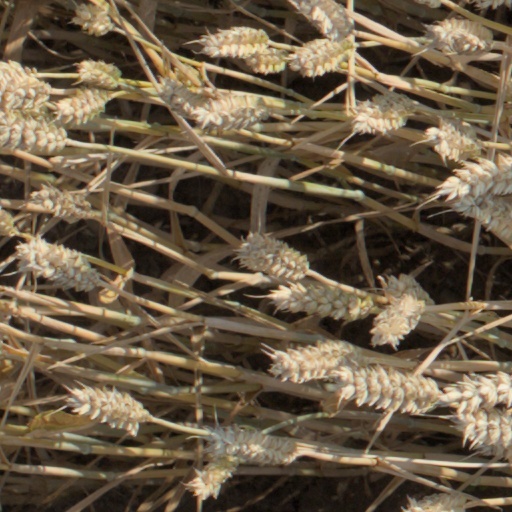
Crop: wheat